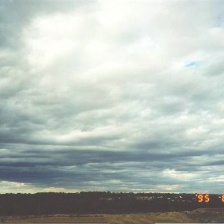
Cloud type: Stratocumulus